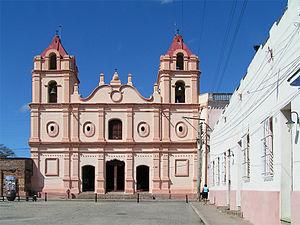
Église Nuestra Señora del Carmen, Camagüey, Cuba.